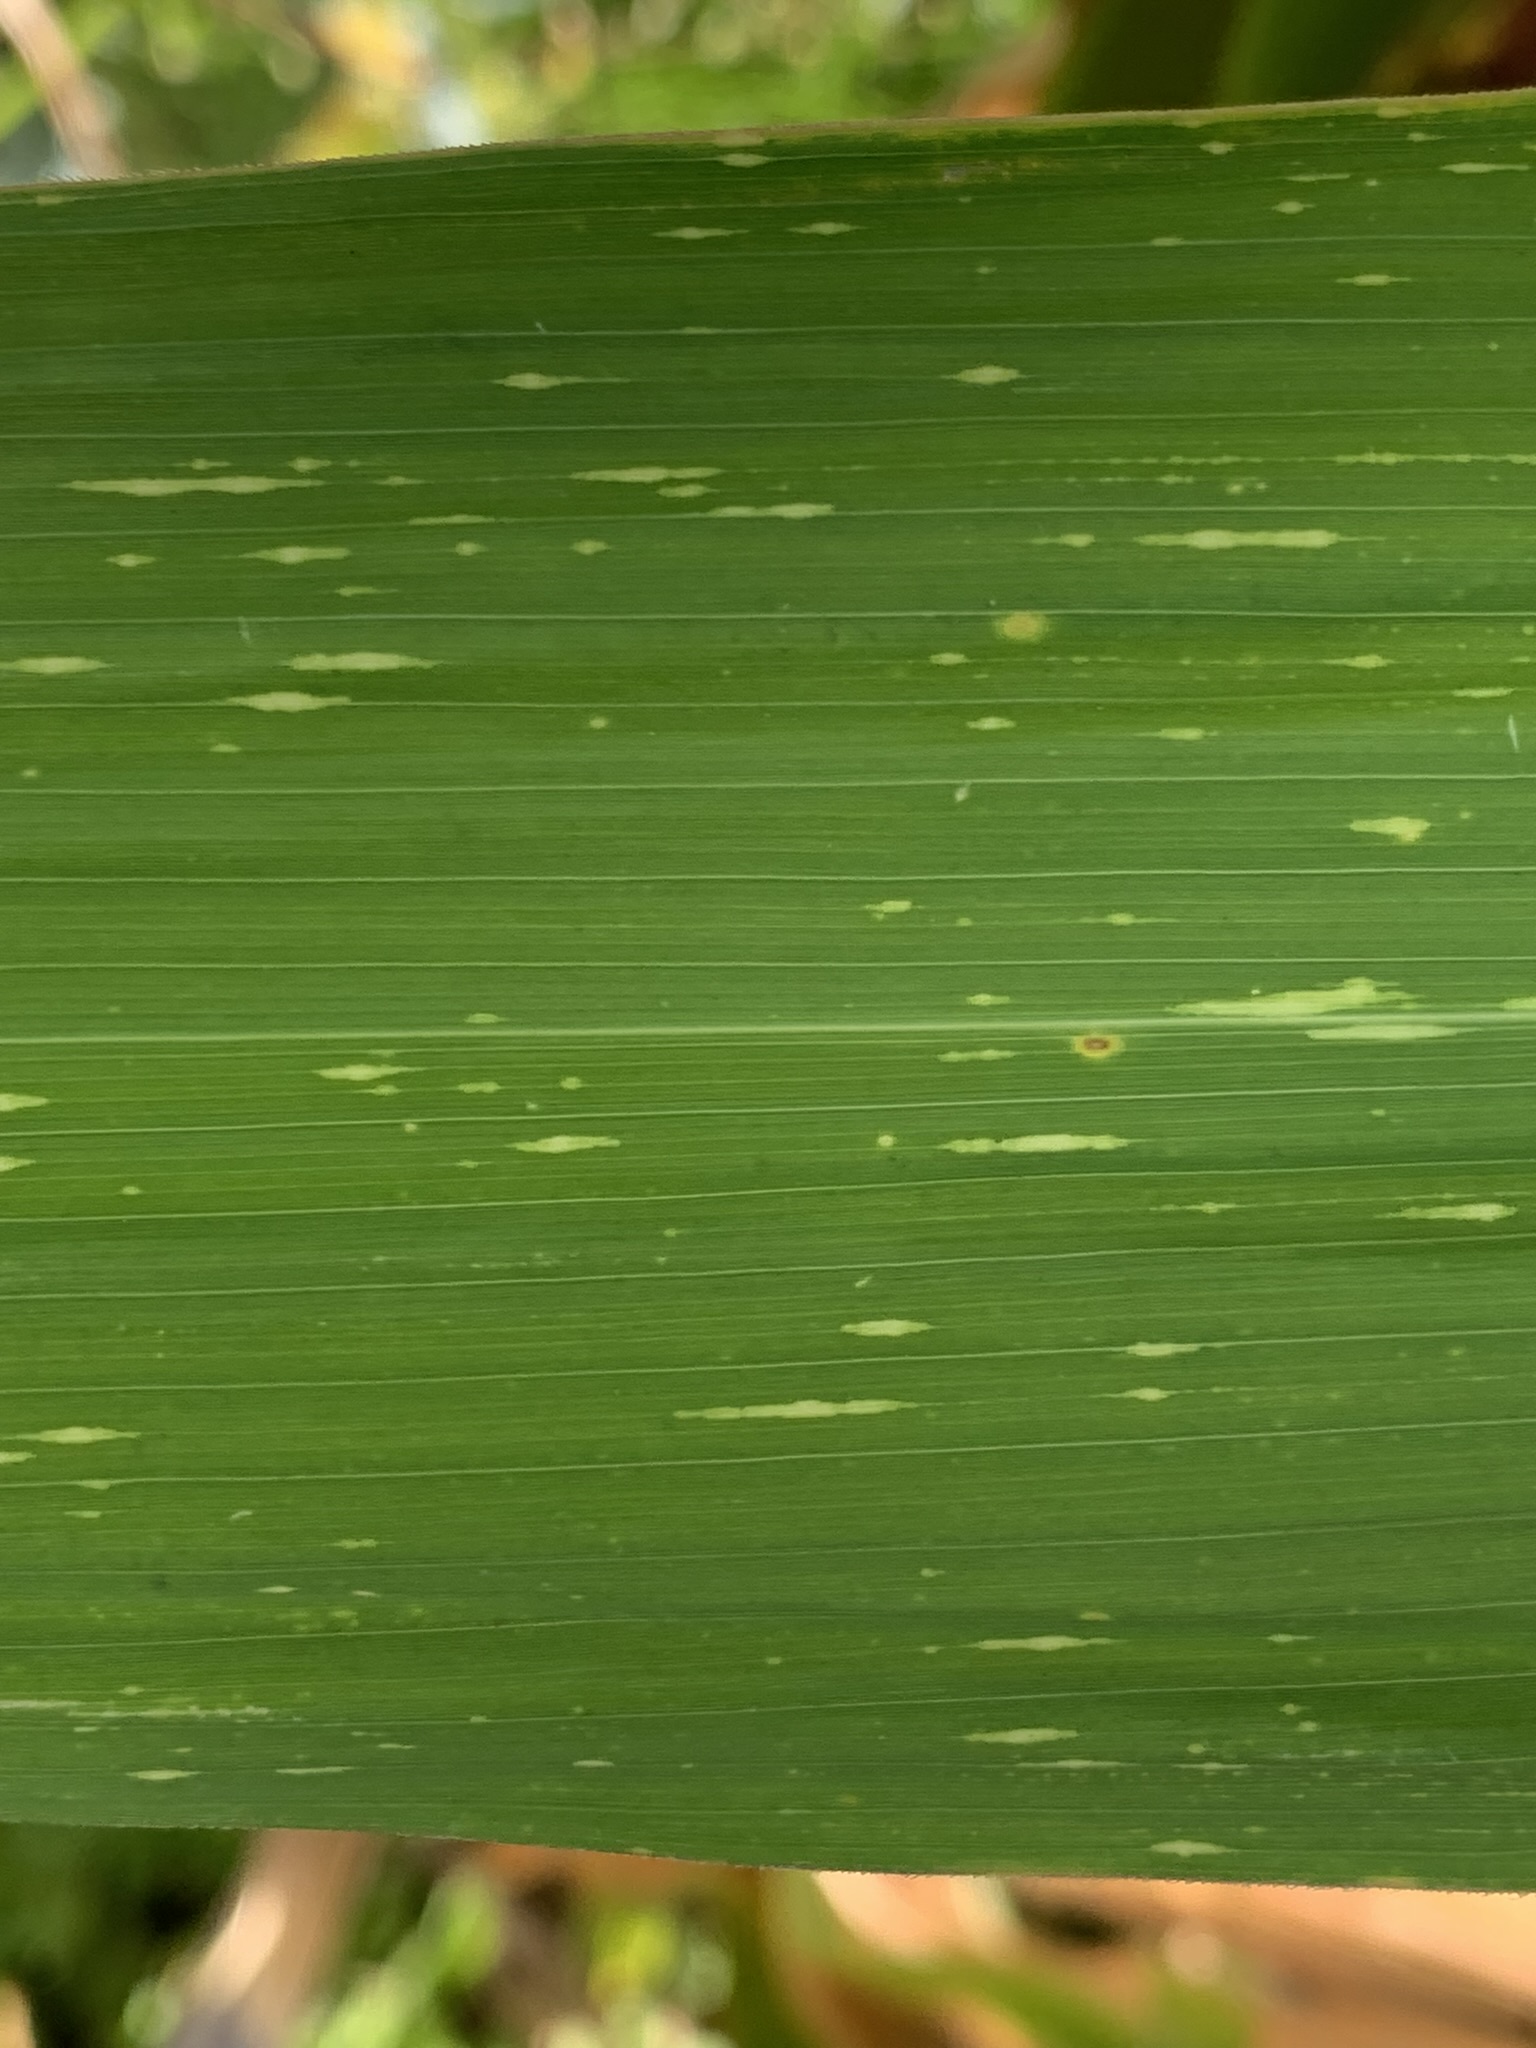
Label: MSV